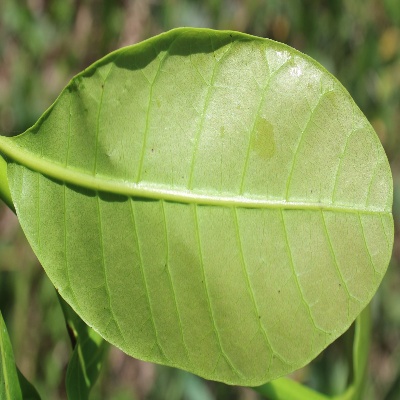
Crop: Cashew
Condition: healthy